Grave of Ben Hall

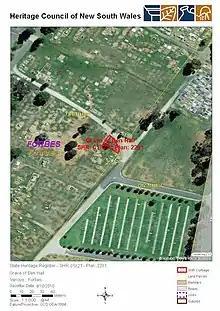
Heritage boundaries

The Grave of Ben Hall adds to the State significance of the Ben Hall Sites as the final part of the Hall story. Hall and his gang had substantial impact on the early development of the police force, including the employment of Aboriginal people by the police force and the movement of money and people between country towns. The Ben Hall Grave adds to the State significance of the Ben Hall Sites for the social significance attached to it by the community. Ben Hall has captured the minds of the public as a gentleman bushranger or Robin Hood type character. Grave sites and the memorialisation of the dead are intimately connected with this process.